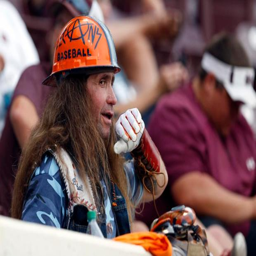
hard person calls out to the players as they bat during friday 's regional opener .